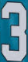
Number: 3